Miage Glacier

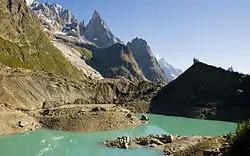
View of Miage Lake from the west, summer 2010

The Miage Glacier is a debris-covered glacier in the upper Aosta Valley, in northwestern Italy.